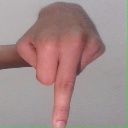
अक्षर: प